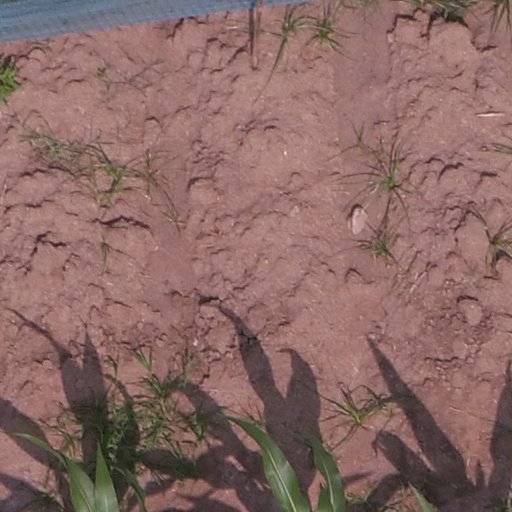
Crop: maize; corn